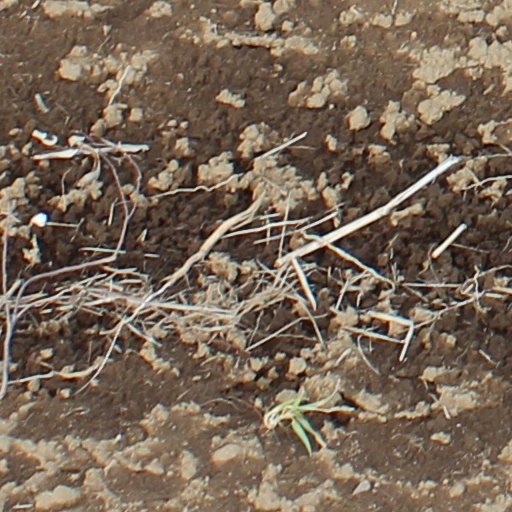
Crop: wheat